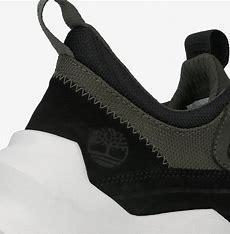
Brand: Timberland
Model: Madbury